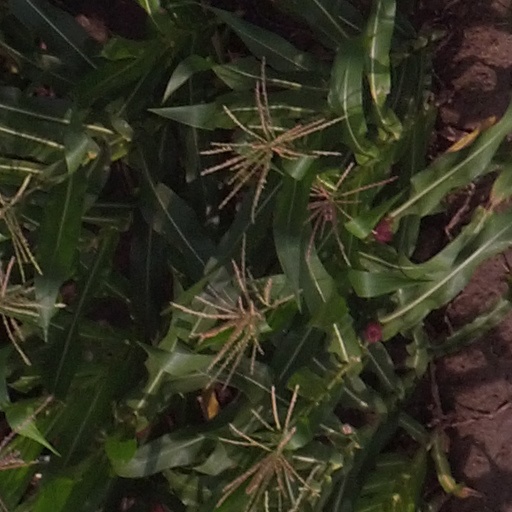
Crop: maize; corn